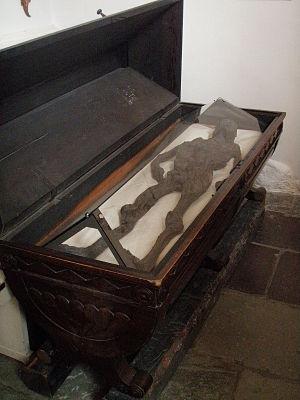
La femme d'Haraldskaer est un corps de femme découvert naturellement préservé dans une tourbière dans le Jutland, au Danemark, et daté d'environ 490 avant Jésus-Christ. Des ouvriers l'ont trouvé en 1835 à l'occasion de l'excavation d'une tourbière sur le domaine d'Haraldskaer. Les conditions anaérobiques et les acides de la tourbe ont contribué à l'excellente préservation du corps. Non seulement le squelette entier a été trouvé intact, mais également la peau et les organes internes. Les scientifiques ont longtemps tergiversé sur l'âge et l'identité du corps en 1977, jusqu'à ce qu'une datation carbone détermine que la mort remontait au Vᵉ siècle av. J.-C.
Les hommes des tourbières sont des êtres humains d'époques très différentes dont les restes momifiés ont été conservés dans des tourbières du nord de l'Europe. À la différence de la plupart des cadavres aussi anciens, par suite de conditions particulières de conservation, les cadavres des tourbières présentent des échantillons de peau et d'organes internes très bien conservés : sous certaines conditions, l'acidité de l'eau, le froid et l'absence d'oxygène concourent à dessécher et tanner naturellement la peau des cadavres ; le squelette, en revanche, est rarement intact, car l'acidité de la tourbe dissout le phosphate de calcium qui forme l’armature des os.